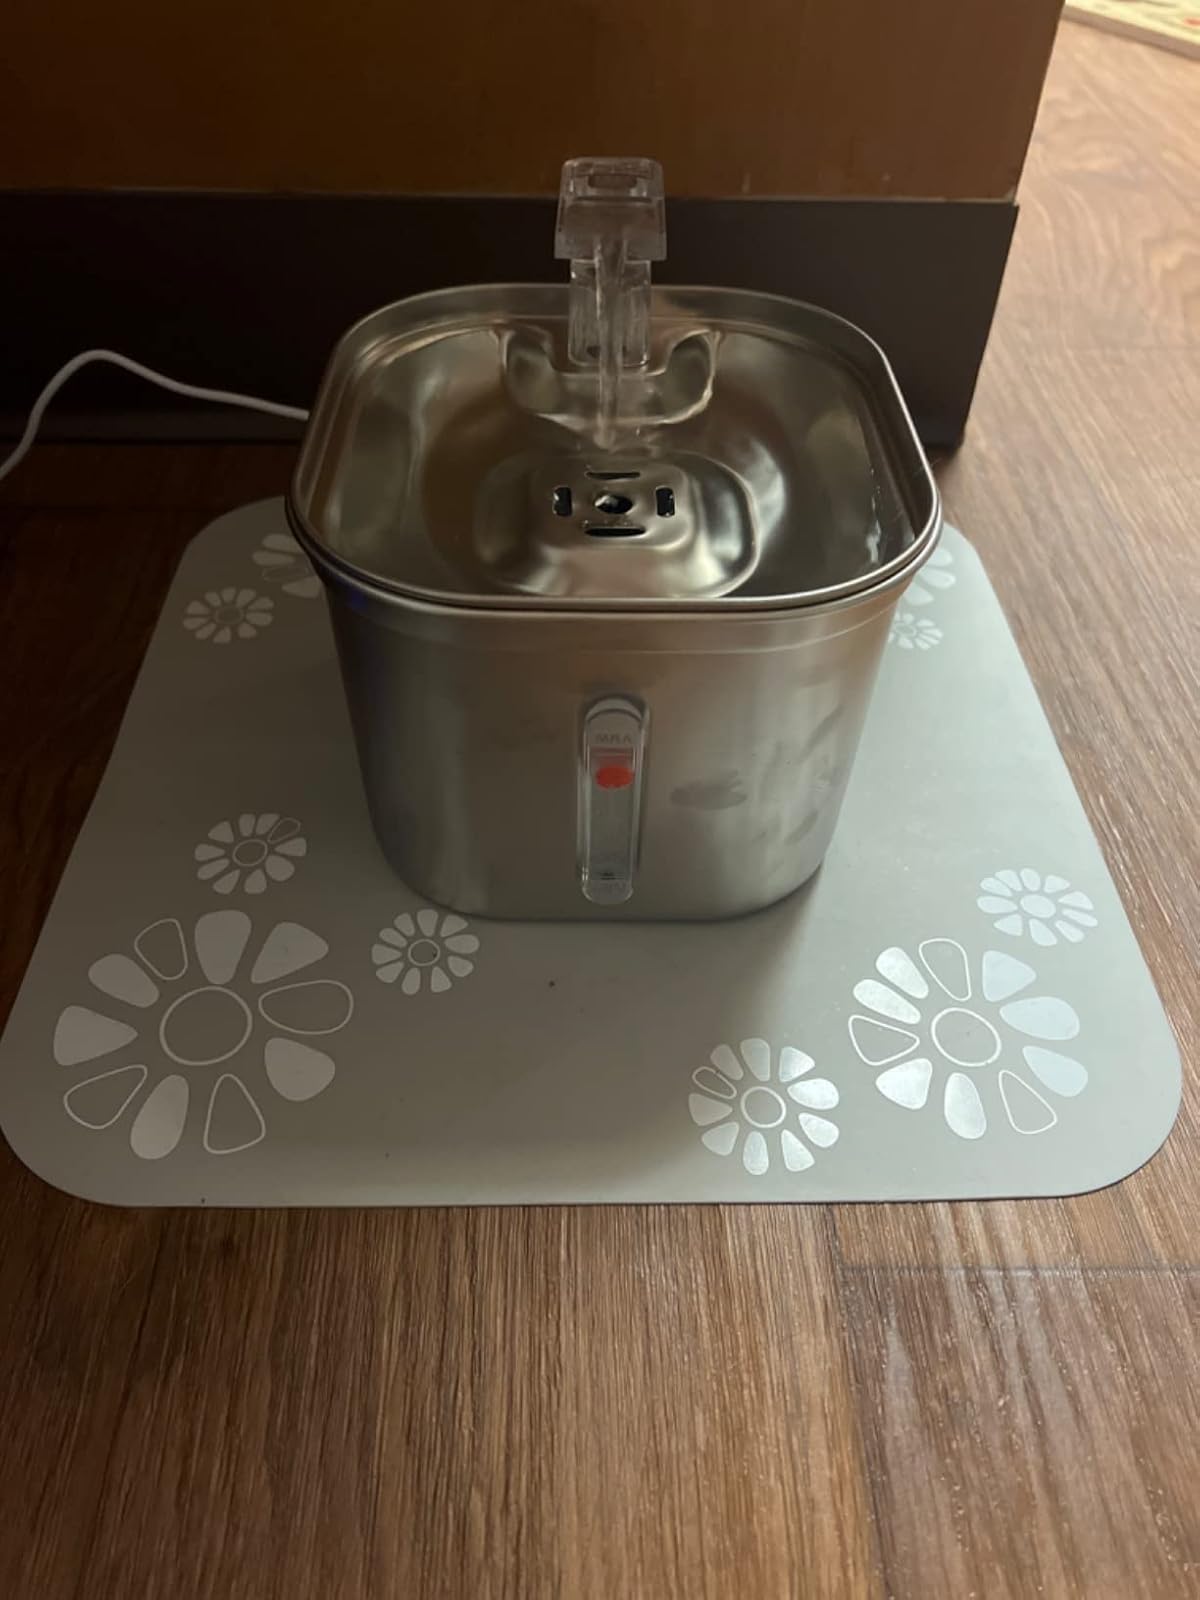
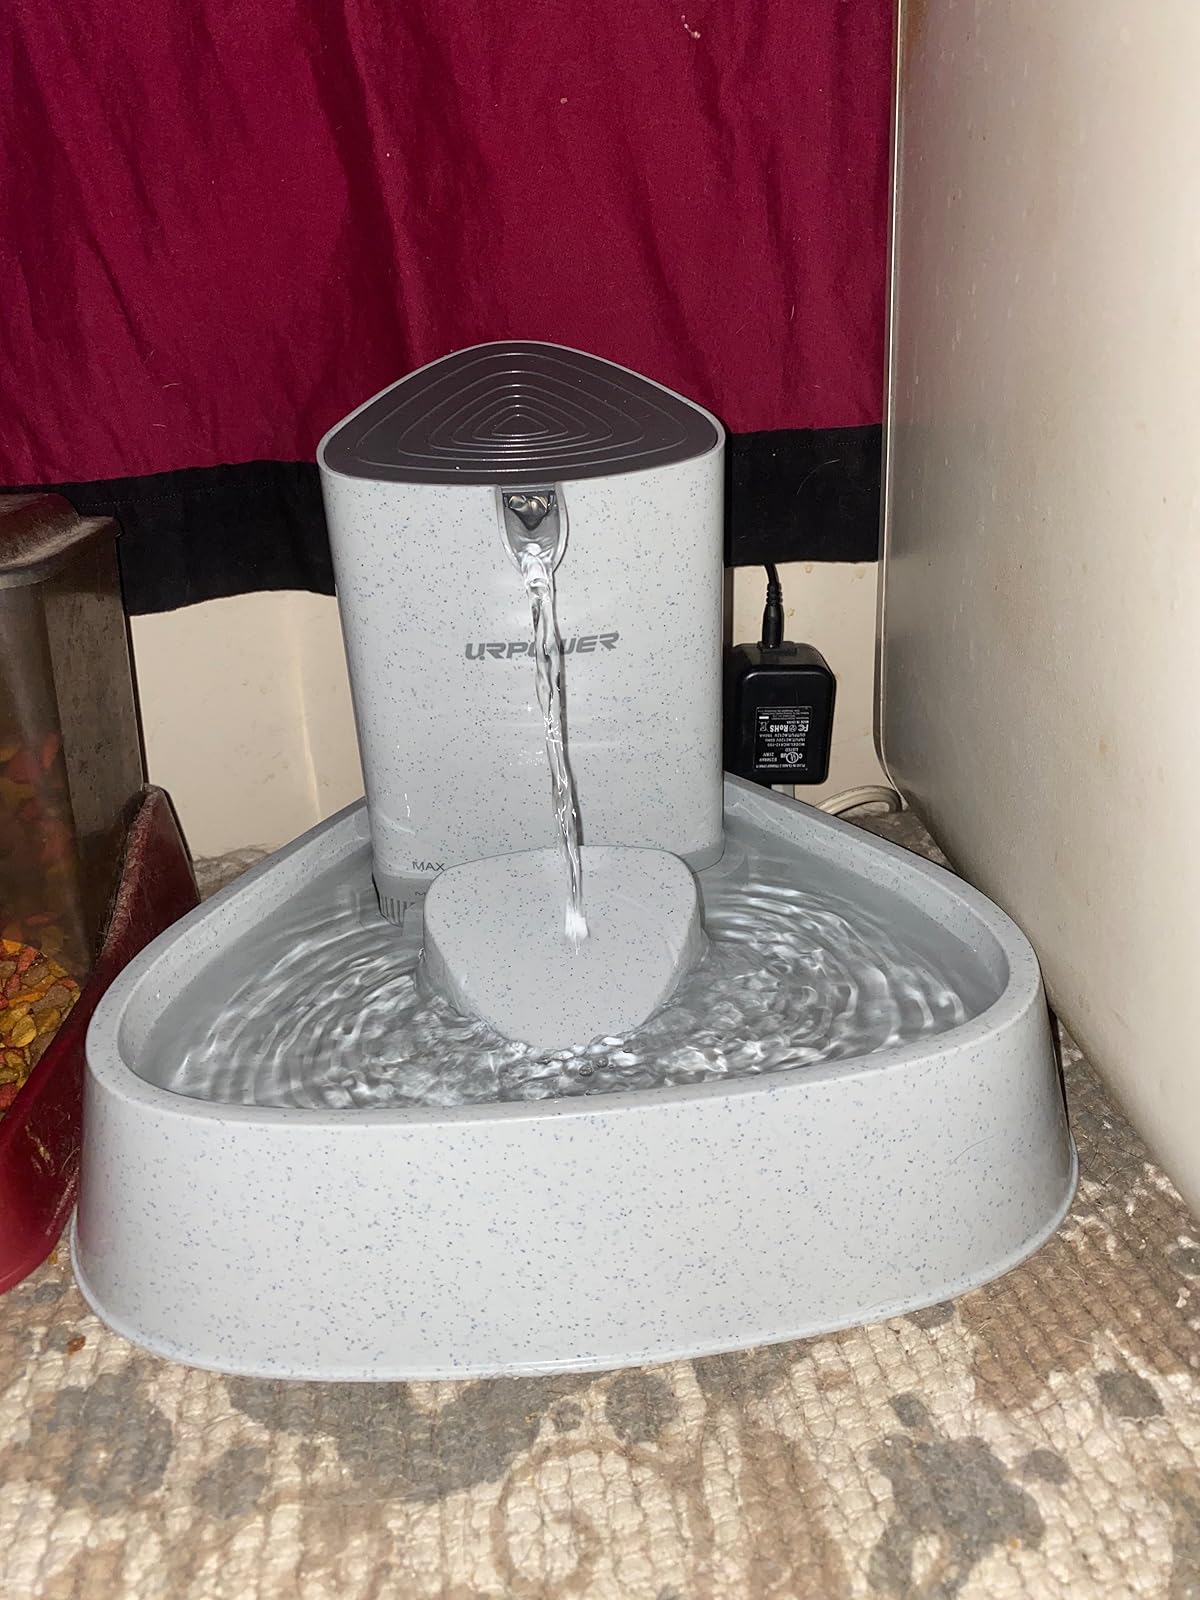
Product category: items_bowl
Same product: no